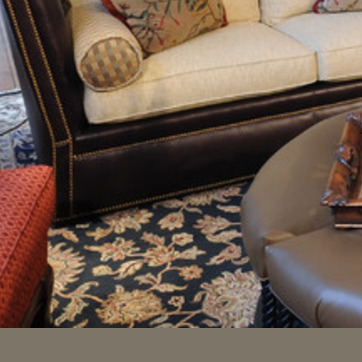
Material: leather